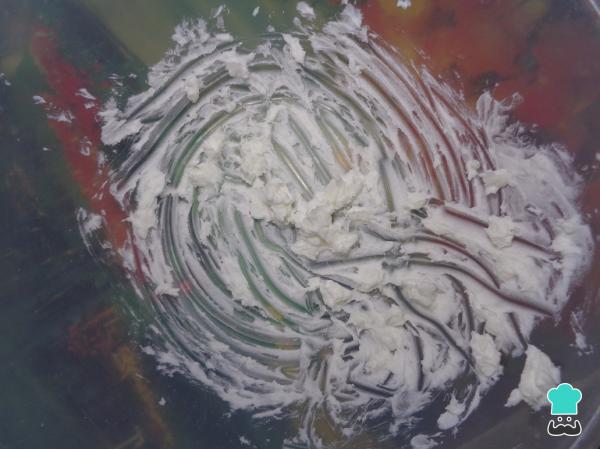
Por otro lado, cogemos la manteca, la colocamos en un tazón profundo y comenzamos a batirla hasta obtener una consistencia cremosa con nuestras propias manos.